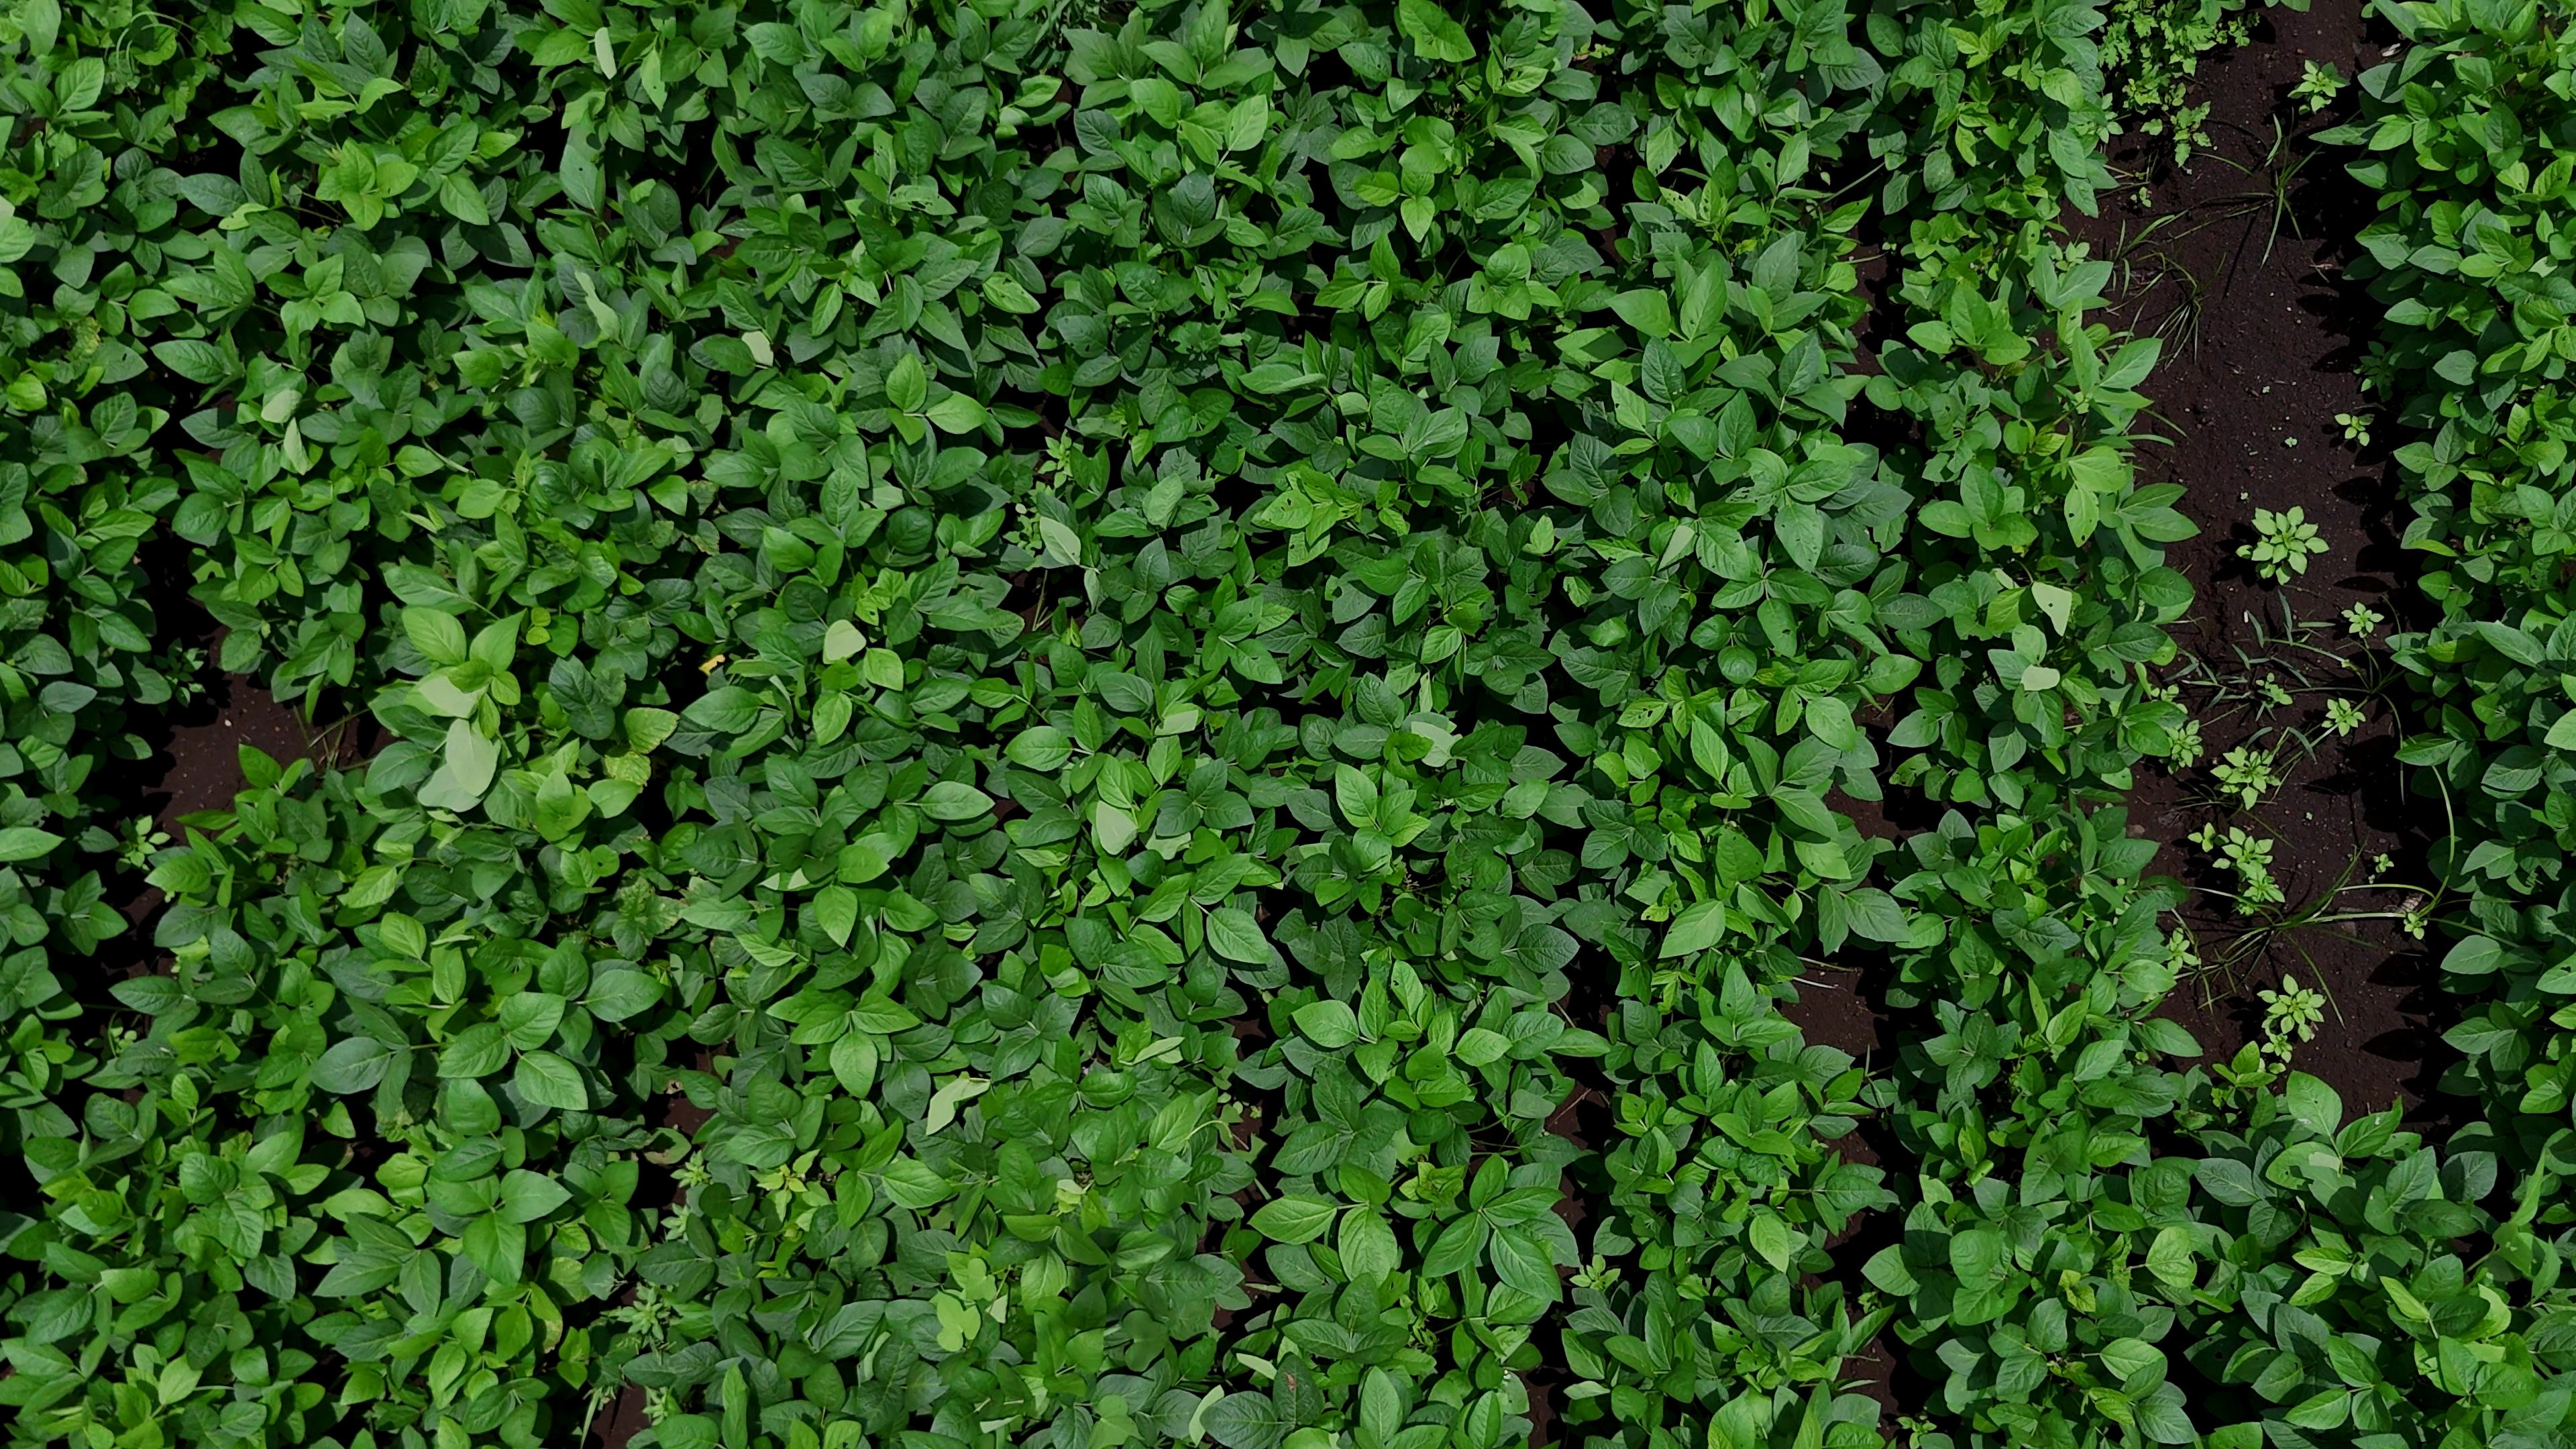
Label: Healthy